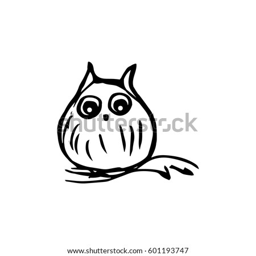
little owl sitting on a branch .